Shinjuku

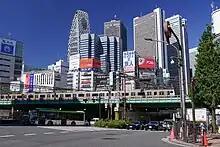
Shinjuku office buildings

In 1634, during the Edo period, as the outer moat of the Edo Castle was built, a number of temples and shrines moved to the Yotsuya area on the western edge of Shinjuku. In 1698, Naitō-Shinjuku had developed as a new (shin) station (shuku or juku) on the Kōshū Kaidō, one of the major highways of that era. Naitō was the family name of a "daimyō" whose mansion stood in the area; his land is now a public park, the Shinjuku Gyoen. In 1898, the Yodobashi Water Purification Plant, the city's first modern water treatment facility, was built in the area that is now between the park and the train station.